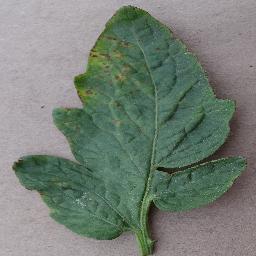
Label: Tomato___Bacterial_spot